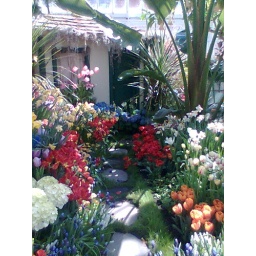
green house in westmount